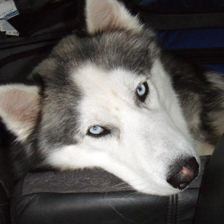
Label: animals